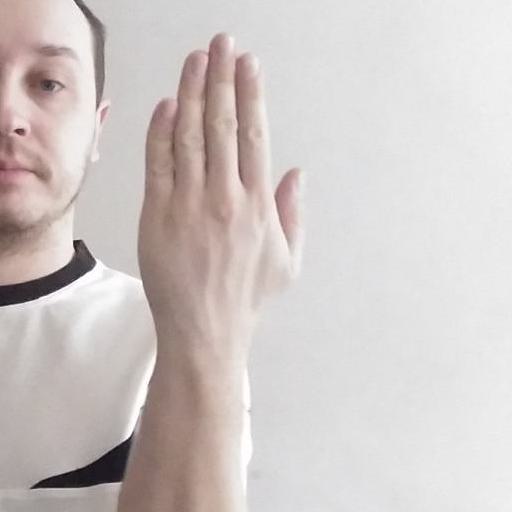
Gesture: stop_inverted